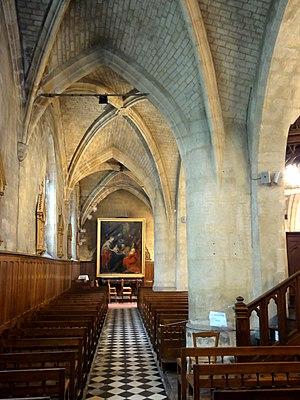
Bas-côté nord, vue vers l'est.
L'église Saint-Pierre-Saint-Paul est une église catholique paroissiale située à Viarmes, en France. Elle succéderait à une chapelle dédiée à saint Pierre, et a été édifiée à partir de la fin du XIIᵉ siècle dans le style gothique primitif. Cette première église, dont ne reste plus que le chevet, l'élévation nord de la nef et une partie du clocher, était bien modeste, et apparemment non voûtée. Un premier remaniement intervient au XIVᵉ siècle, quand le bas-côté nord est reconstruit, comme le montre encore le remplage de ses fenêtres. Cependant, le voûtement d'ogives est toujours ajourné, sans doute en raison de la guerre de Cent Ans, et il faut attendre le dernier tiers du XVᵉ siècle pour voir s'achever le voûtement du bas-côté nord, puis de la nef. Il se fait dans le style gothique flamboyant. Au second quart du siècle suivant, le bas-côté sud est entièrement rebâti dans un style flamboyant plus épanoui, avec des voûtes à liernes et tiercerons aux clés pendantes, des fenêtres à soufflets et mouchettes, et une riche décoration extérieure, malheureusement en grande partie perdue. L'iconographie des chapiteaux annonce en même temps déjà la Renaissance.